50th Street station (BMT West End Line)

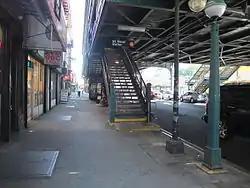
Southwestern street stair

This elevated station has three tracks and two side platforms. The D train stops here at all times, and the center express track is not normally used in service.